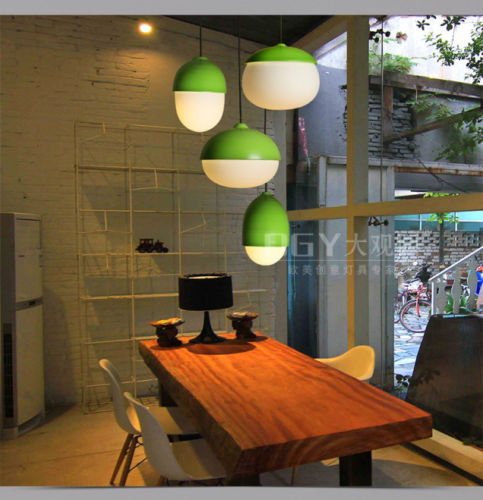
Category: lamp